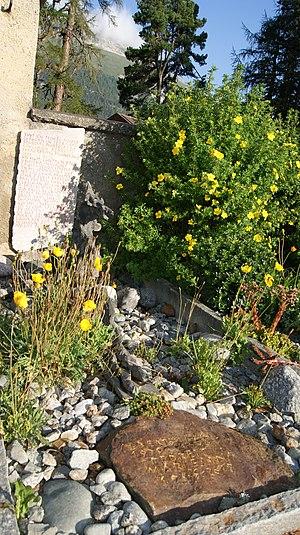
Kirche San Gian à Celerina-Schlarigna dans les Grisons, en Suisse. Tombeau de Giuliano Pedretti (23 février 1924, † 9 janvier 2012).